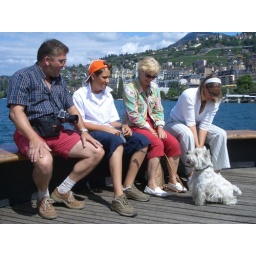
Met Ferry, Karin en James Weiss in Montreux, bij het Freddy Mercury monument aan het meer van Geneve.